Poor Man's Bible

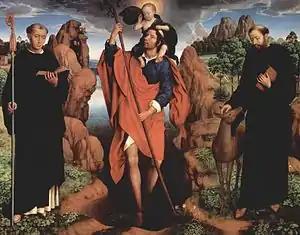
A rectangular oil painting of three saints. It is set in a landfscape and divided in three section by craggy rocks along the side of a stream. Ss Maurus and Giles are robed in black as Dominican friars. Maurus has a bishop's staff and reads a book. Giles has his hand on the head of a doe. In the centre, St Christopher, with a wooden staff and red robe, wades in the stream carrying the Christ Child on his shoulders. The child is robed in black.

Many churches and cathedrals are dedicated to a particular biblical or early Christian saint and bear the name of that saint. Other churches have been founded by or have been associated with some person who was later canonized. These associations are often celebrated in the decoration of the church, to encourage worshippers to emulate the piety, good works, or steadfast faith of the saint.